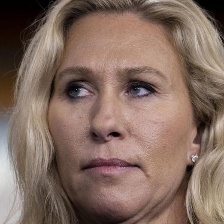
Species: LOONEY BIRDS
Scientific name: LUNATICUS AMERICONIS